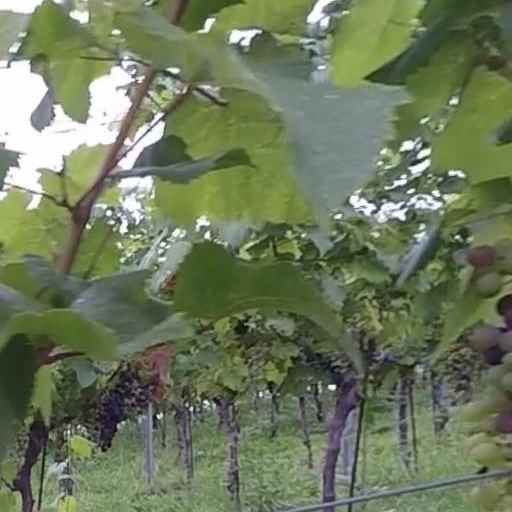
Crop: grape